Victoria Longley

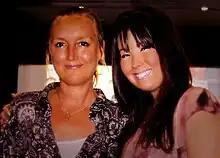
Victoria Longley (left) and Bianca Moon

Victoria Constance Mary Longley (24 September 1960 – 29 August 2010) was an Australian actress. She worked extensively in television.